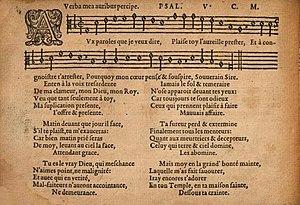
A page of Goudimel homophonic psalms (1564 version, Paris), Le Roy &amp
Le psaume 5 est attribué à David. Il exprime la plainte du juste contre les impies.
Claude Goudimel [Godimel, Godymel, Guduymel], né dans le Comté de Bourgogne, à Besançon ou Saint-Hyppolyte vers 1505 selon certaines sources, vers 1520 pour d'autres, et assassiné à Lyon à la fin d’août 1572, est un compositeur franc-comtois. Son œuvre, assez prolifique, est très inspirée par la Réforme calviniste.